François Paradis

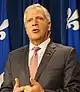
Paradis in 2015

Joseph Louis François Paradis (born March 26, 1957) is a Canadian politician who was elected to the National Assembly of Quebec in a byelection on October 20, 2014. He represents the electoral district of Lévis as a member of the Coalition Avenir Québec. After the 2018 Quebec general election Paradis was elected President of the National Assembly of Quebec.